Freshwater fish

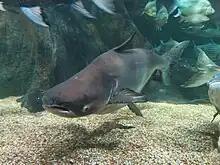
The critically endangered Mekong giant catfish

In 2021, a group of conservation organizations estimated that one-third of the world's freshwater fish species were at risk of extinction. A global assessment of freshwater fishes estimates an average decline of 83% in populations between 1970 and 2014. The protection of 30% of Earth's surfaces by 2030 may encompass freshwater habitat and help protect these threatened species.